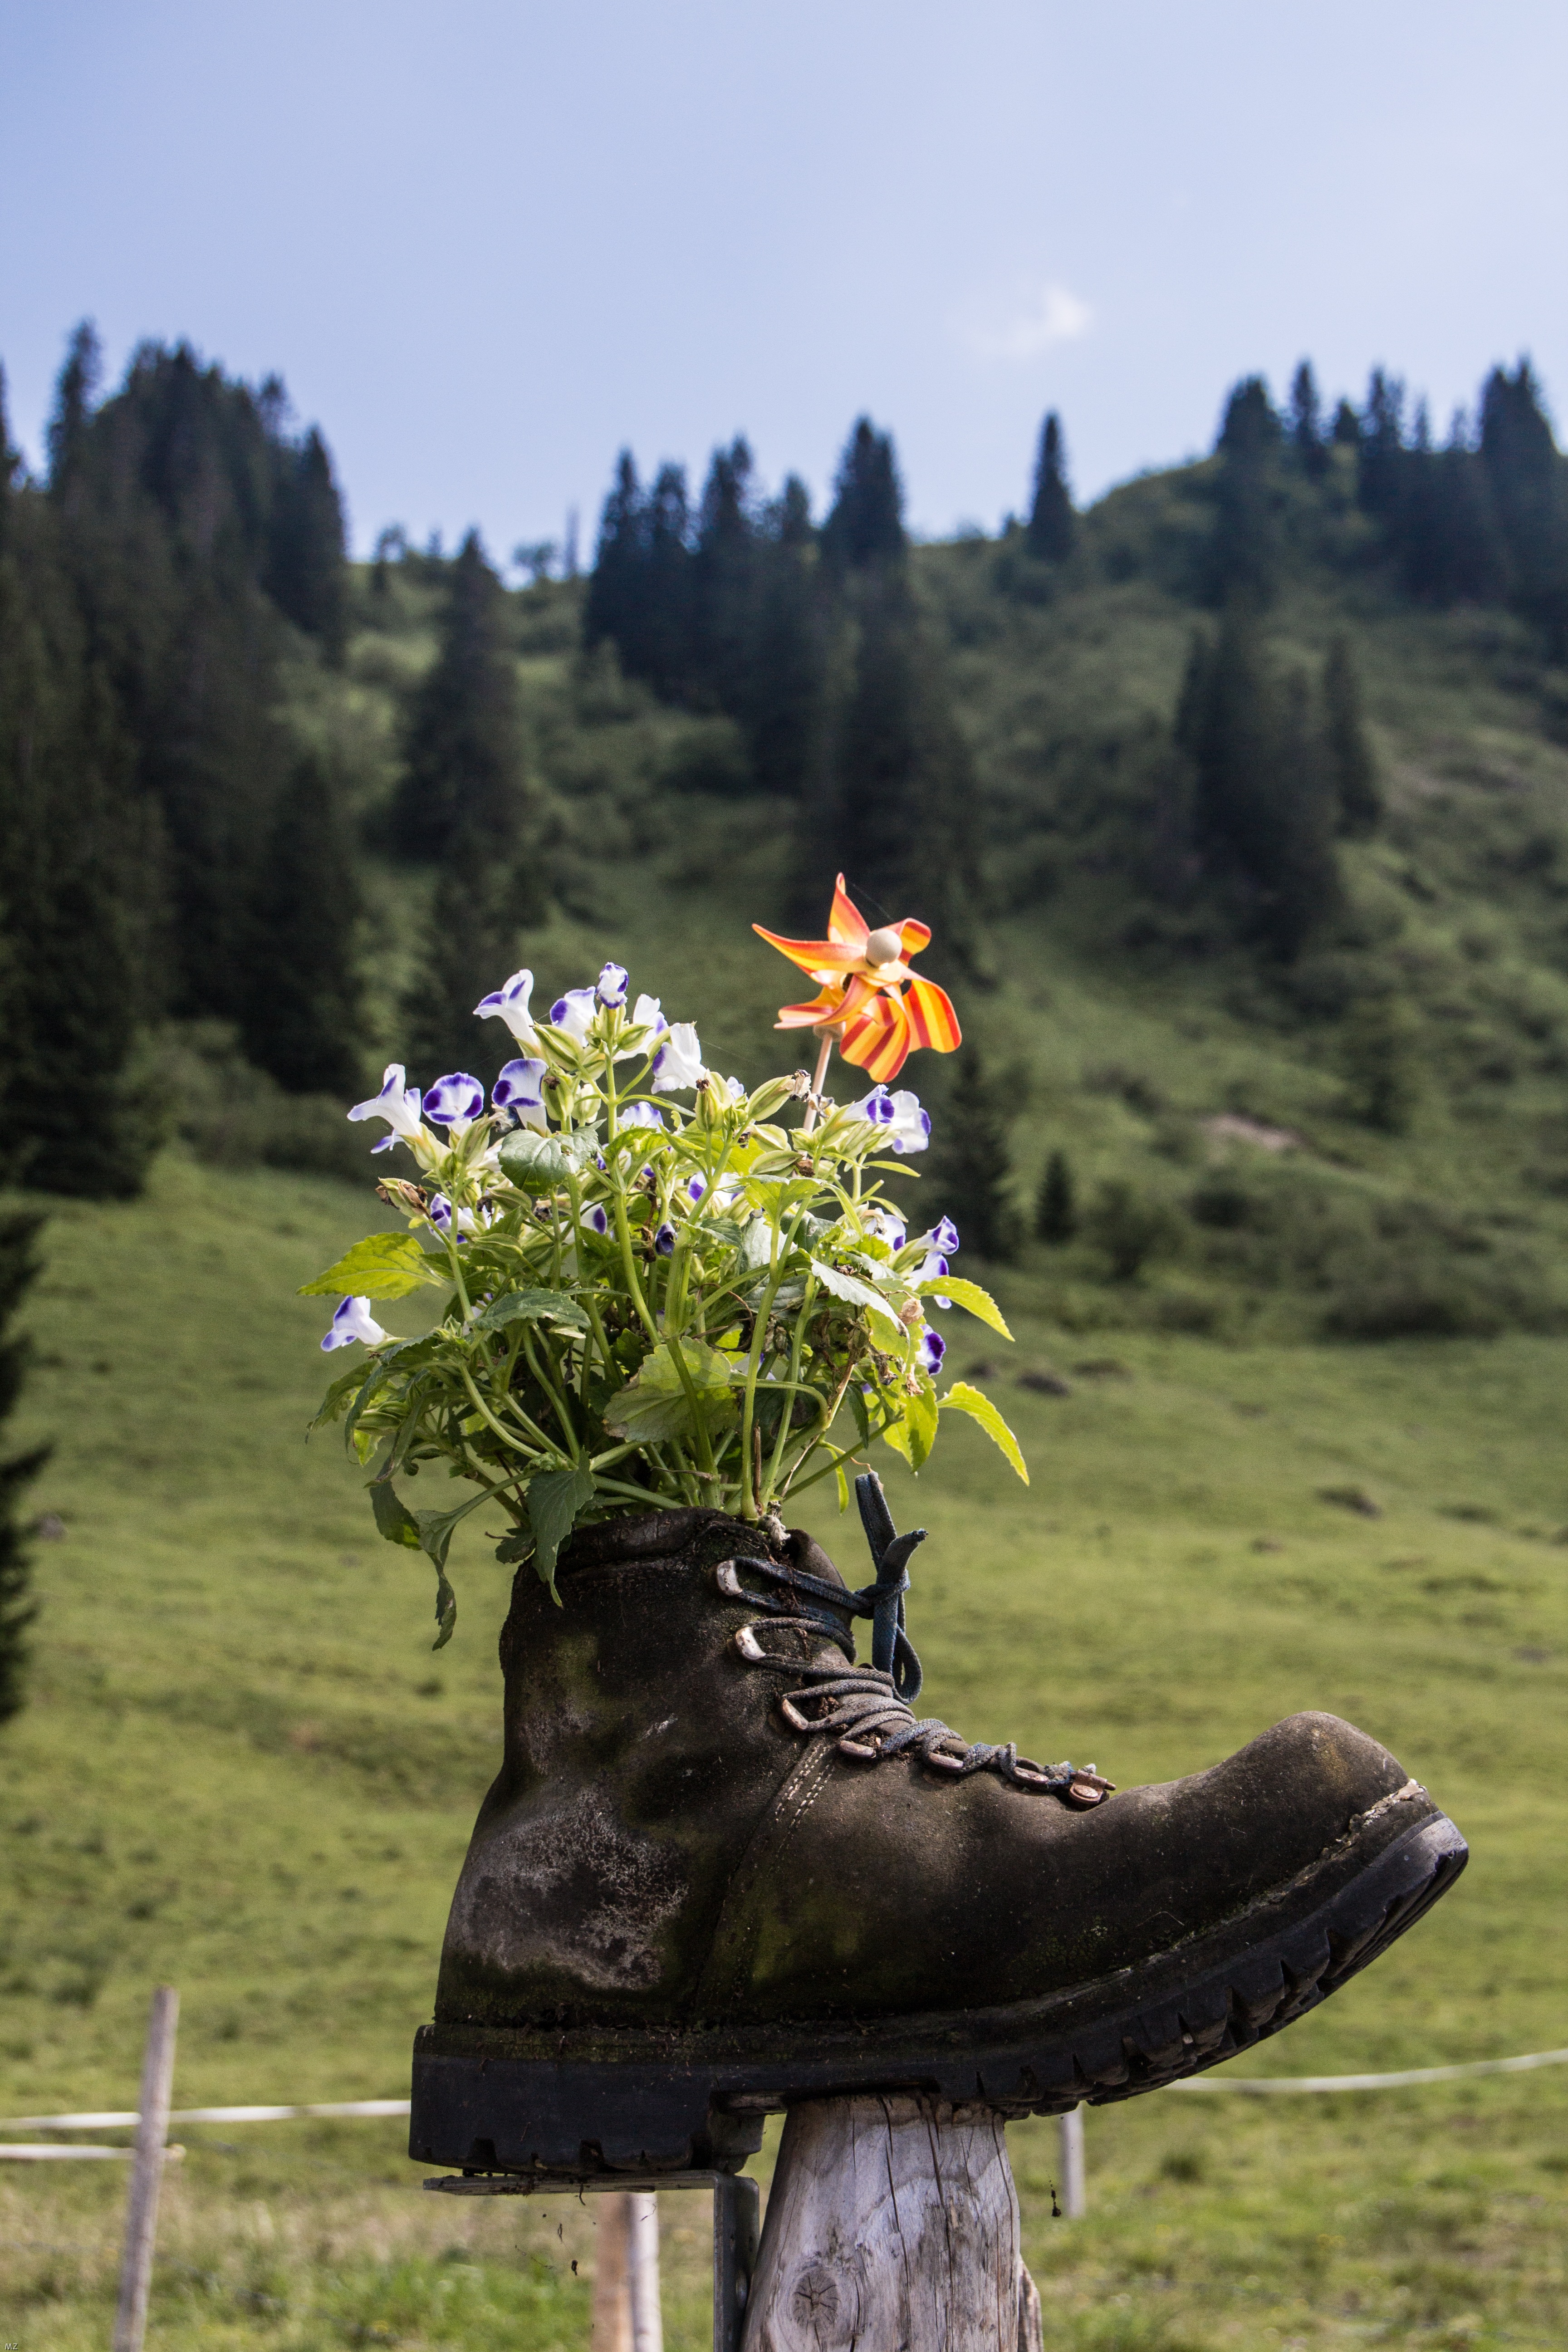
landscape, tree, nature, grass, wilderness, shoe, mountain, plant, meadow, leaf, flower, autumn, alpine, botany, agriculture, garden, flora, deco, flowers, mountains, rural area, woody plant